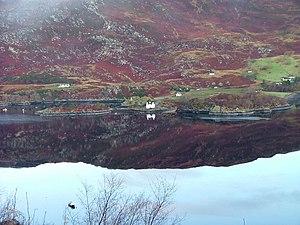
An Sròm Mòr est un hameau des Highlands, situé sur la rive nord du Carrann, à environ 5 km au sud-ouest de la bourgade de Tòrr nan Clàr.